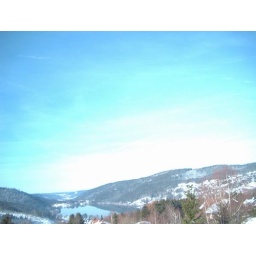
JoliSoleil - balcony winter view from apartment Tica over lake Gerardmer